Doug Stone (voice actor)

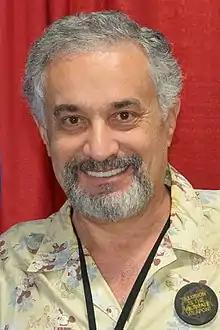
Stone at the 2015 Retro Con

Doug Stone is a voice actor who is best known for providing the English voice of Psycho Mantis from the popular video game "Metal Gear Solid", as well as the voice of Matt Trakker and several other characters in "M.A.S.K.", and Dragonborg in "Beetleborgs Metallix".